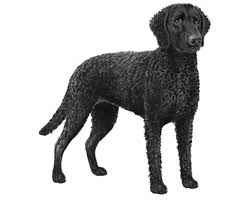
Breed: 202-n000028-curly_coated_retriever